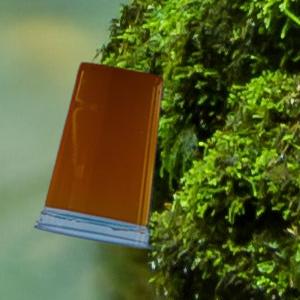
Label: cups